Jacques Lameloise

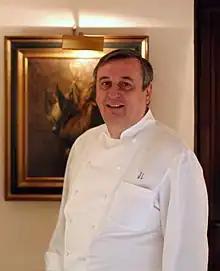

Jacques Lameloise (born 6 April 1947) is a French chef who was the chef de cuisine at the French restaurant "Maison Lameloise" (usually known as Lameloise) in Chagny from 1979 until 2008.